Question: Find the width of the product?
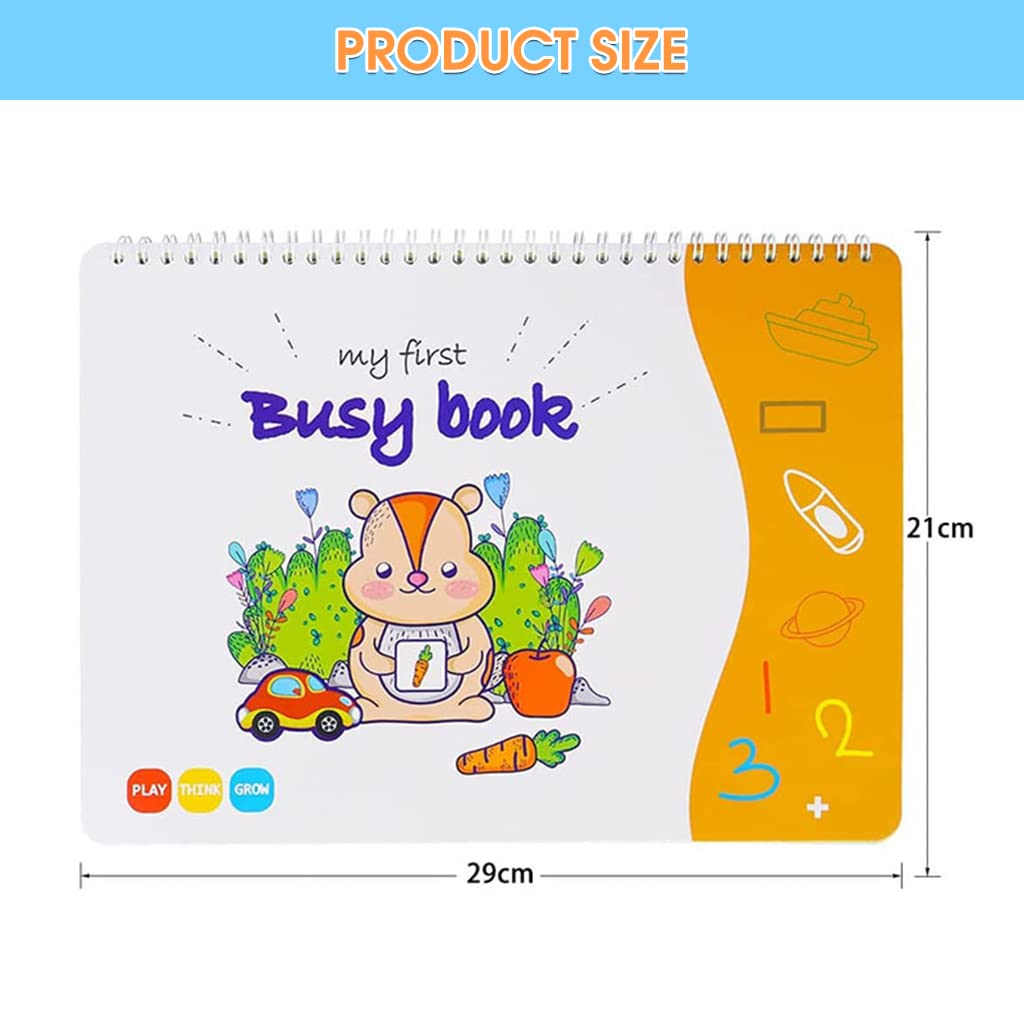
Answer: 29.0 centimetre